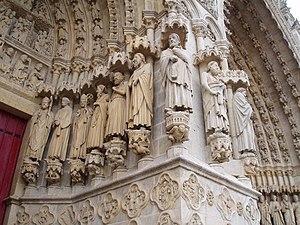
La cathédrale Notre-Dame d'Amiens est une église catholique située à Amiens dans le département français de la Somme en région Hauts-de-France.
Lussorio, Luxor ou Luxorius, est un martyr et un saint de l'Église catholique. Soldat romain converti il aurait été martyrisé lors de la 4ᵉ séquence de la persécution de Dioclétien. Il est particulièrement célébré en Sardaigne et dans la ville de Pise qui possède plusieurs reliquaire du saint dans la chapelle Dal Pozzo du Camposanto monumentale et au musée national San Matteo.
Fuscien serait un Romain qui aurait évangélisé la Gaule du nord, en particulier la région d'Ambianorum ; il aurait été martyrisé avec ses compagnons, en 303, sous l'empereur Maximien, avec Victoric d'Amiens et Gentien. Ils sont fêtés ensemble le 11 décembre.